Reigny Abbey

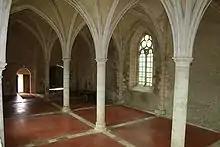
Refectory

Reigny Abbey ("Abbaye de Reigny") was a Cistercian monastery in Vermenton, department of Yonne, Bourgogne, France.